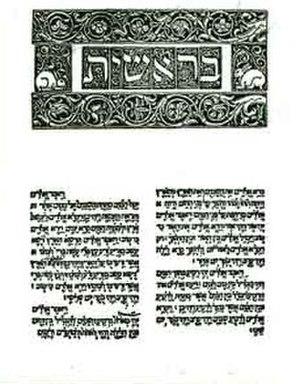
La famille Soncino, qui doit son nom à la ville de Soncino en Lombardie, est une famille d'imprimeurs juifs italiens de la Renaissance qui produisit la première bible en hébreu.